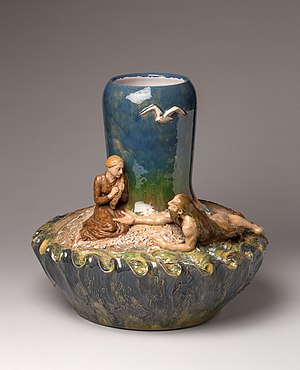
H.A. Brendekilde / Motiver/Temaer / Keramik
H.A. Brendekilde og Kählers værksted, Agnete og Havmanden, 1893, Næstved Museum